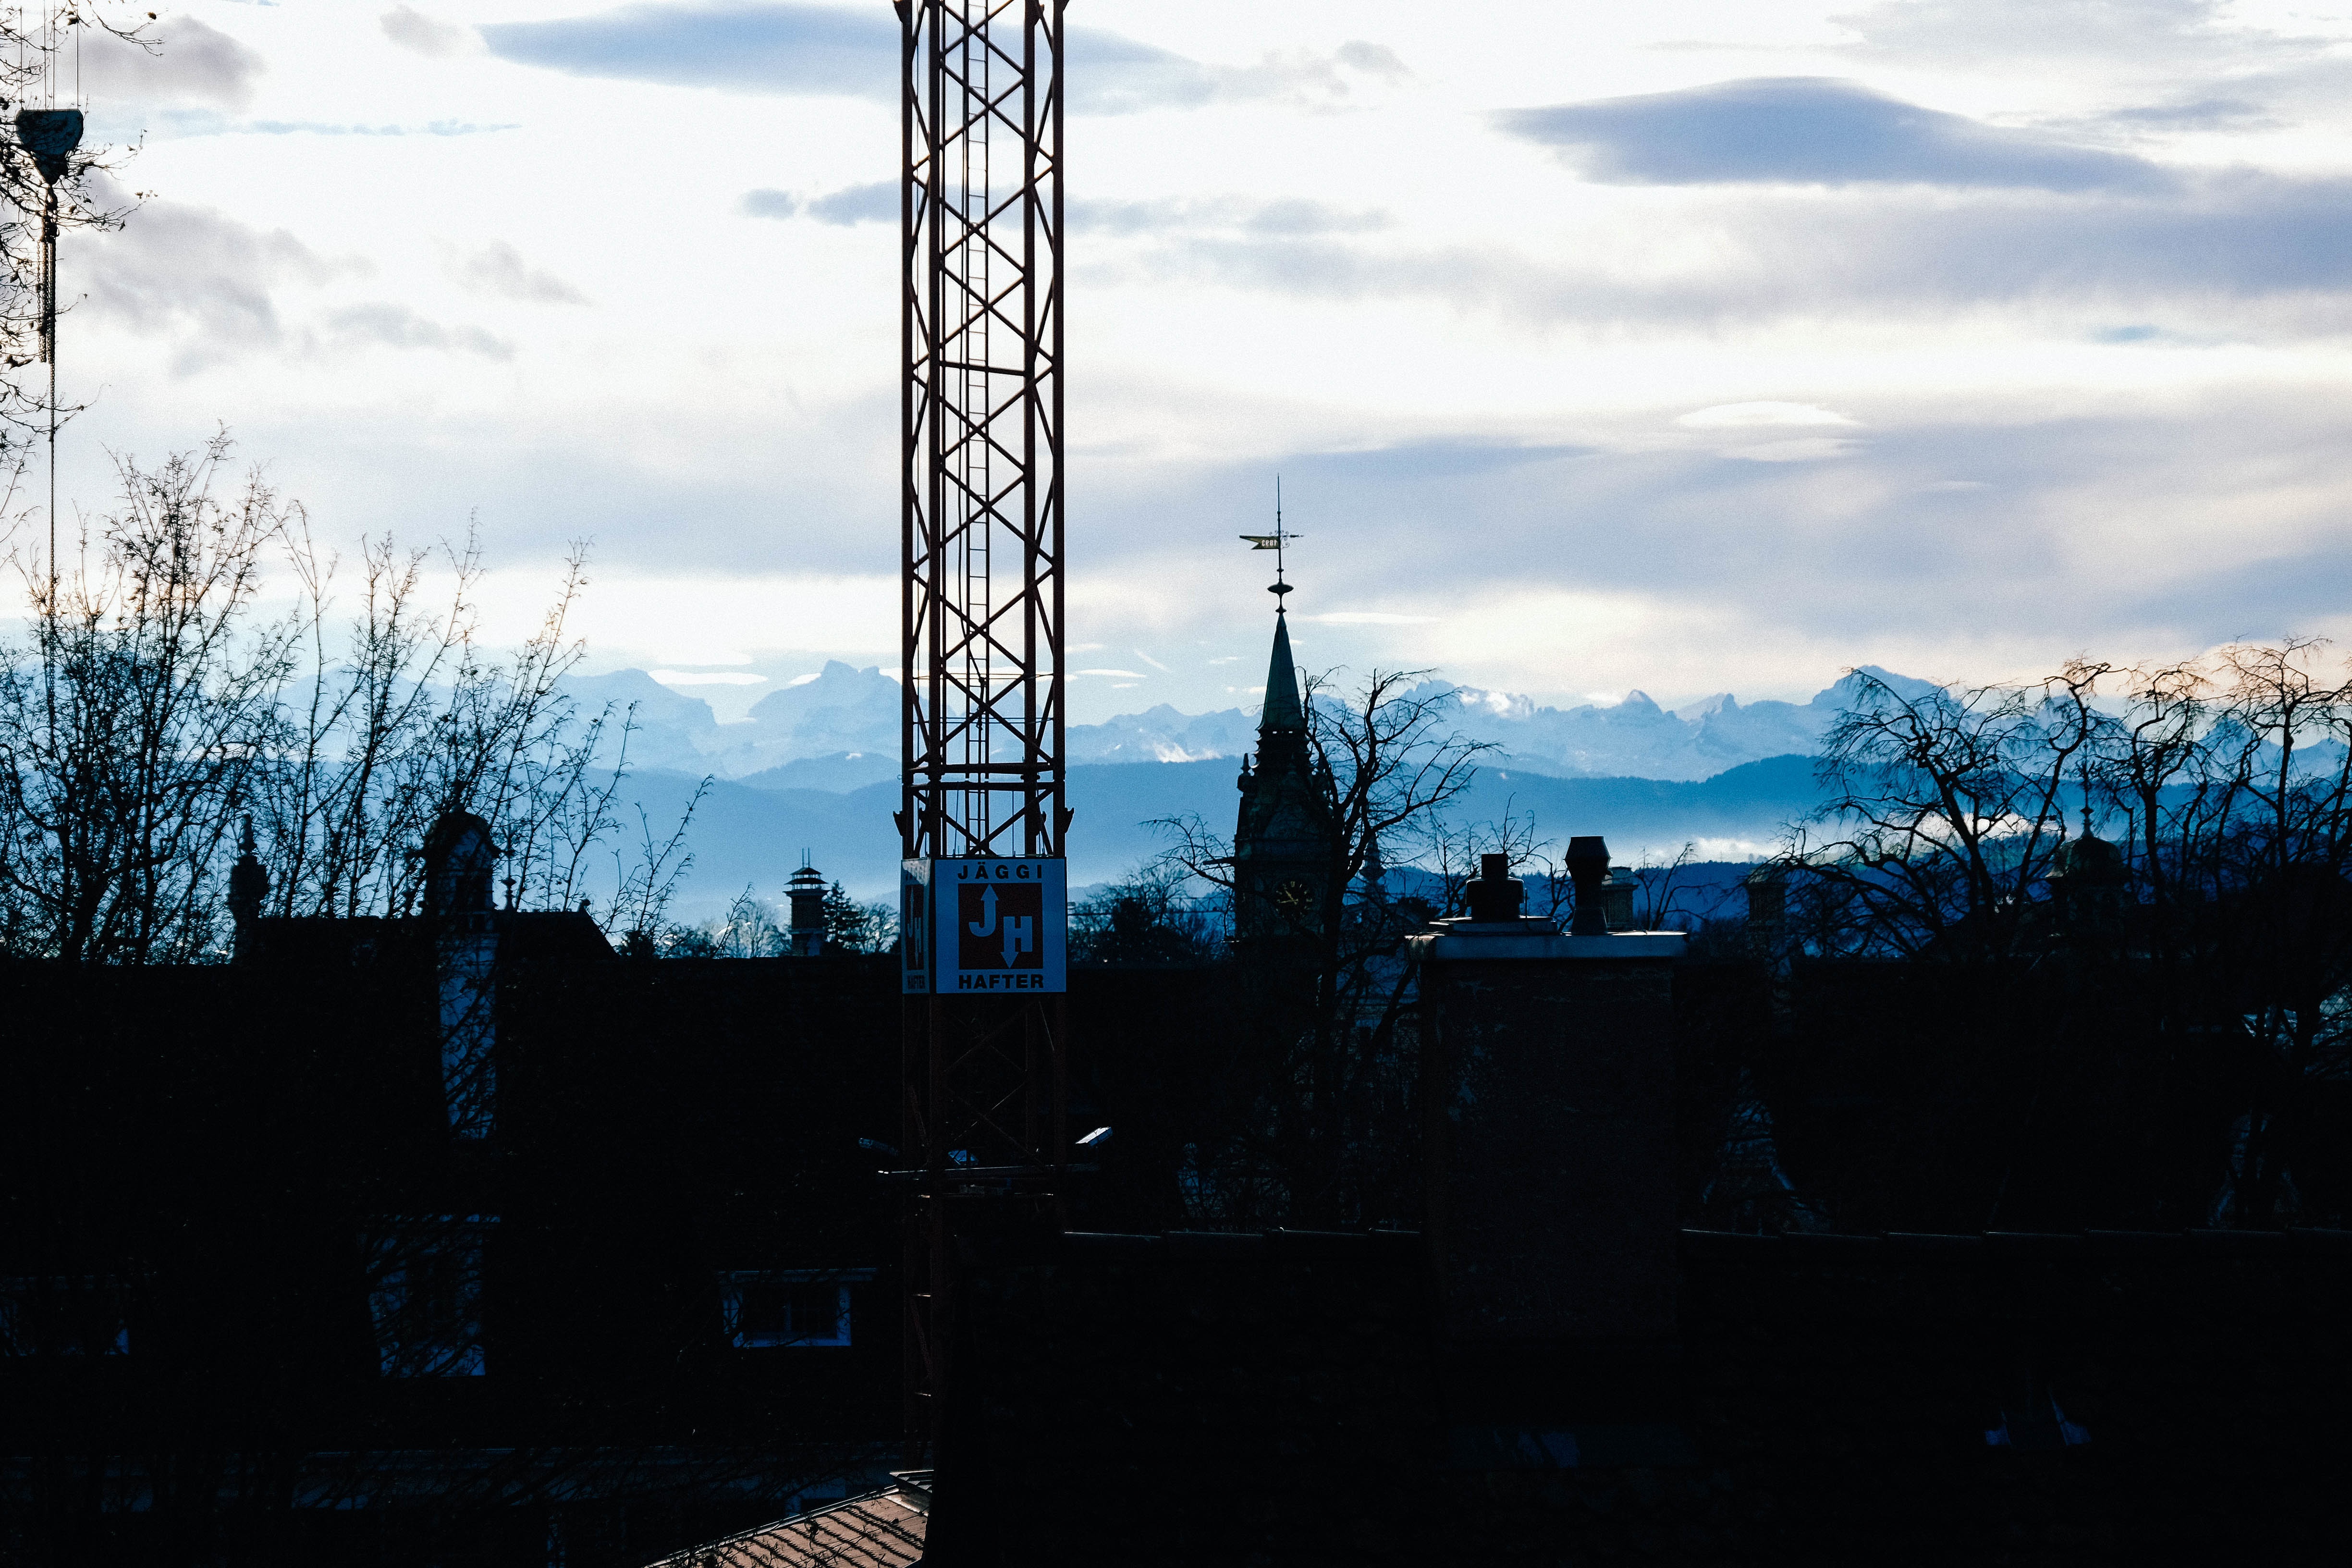
tree, light, cloud, sky, sunset, sunlight, morning, dawn, dusk, evening, blue